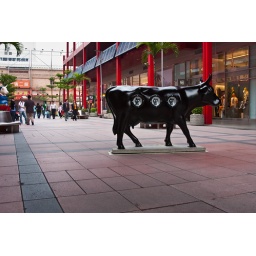
a black cow manipulated by aliens wandering in the city